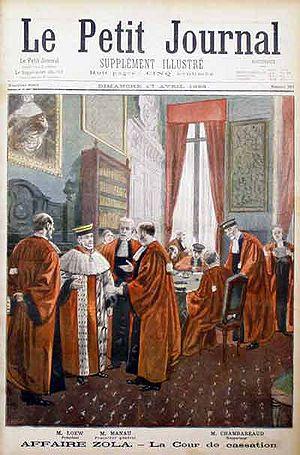
L'affaire Dreyfus est un conflit social et politique majeur de la Troisième République, survenu en France à la fin du XIXᵉ siècle autour de l'accusation de trahison faite au capitaine Alfred Dreyfus, qui est finalement innocenté. Elle bouleverse la société française pendant douze ans, de 1894 à 1906, la divisant profondément et durablement en deux camps opposés : les « dreyfusards », partisans de l'innocence de Dreyfus, et les « antidreyfusards », partisans de sa culpabilité.